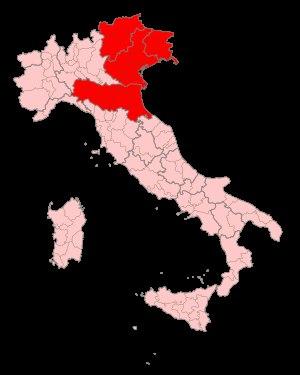
L’Italie nord-orientale est l'une des cinq régions officiellement utilisées par l'organisme chargé des statistiques en Italie : l’Istituto nazionale di statistica. C'est aussi une Nomenclature d'unités territoriales statistiques de premier niveau à l'échelle de l'Union européenne et une Circonscription législative européenne.